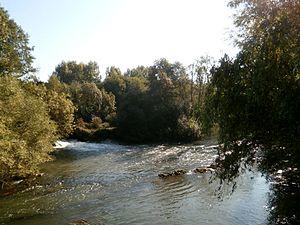
L'Indre à Reignac-sur-Indre
Reignac-sur-Indre est une commune française, située dans le département d'Indre-et-Loire en région Centre-Val de Loire.